Cambrai

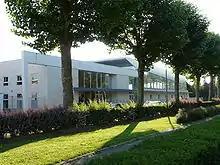
The Liberté Swimming Centre

As early as the Middle Ages, Cambrai was both an agricultural market for its region, which produces mainly cereals and wool, and a centre of weaving (sheets, woad, cloth, linen, chiffon). This dual role would persist for a long time. The drapery declined at the end of the 13th century but it was replaced by batiste, a speciality of the city, which experienced its greatest trend in the 17th century. Production declined, in turn, in the following century, but in 1775 there were still 58,000 pieces of batiste marked to Cambrai.